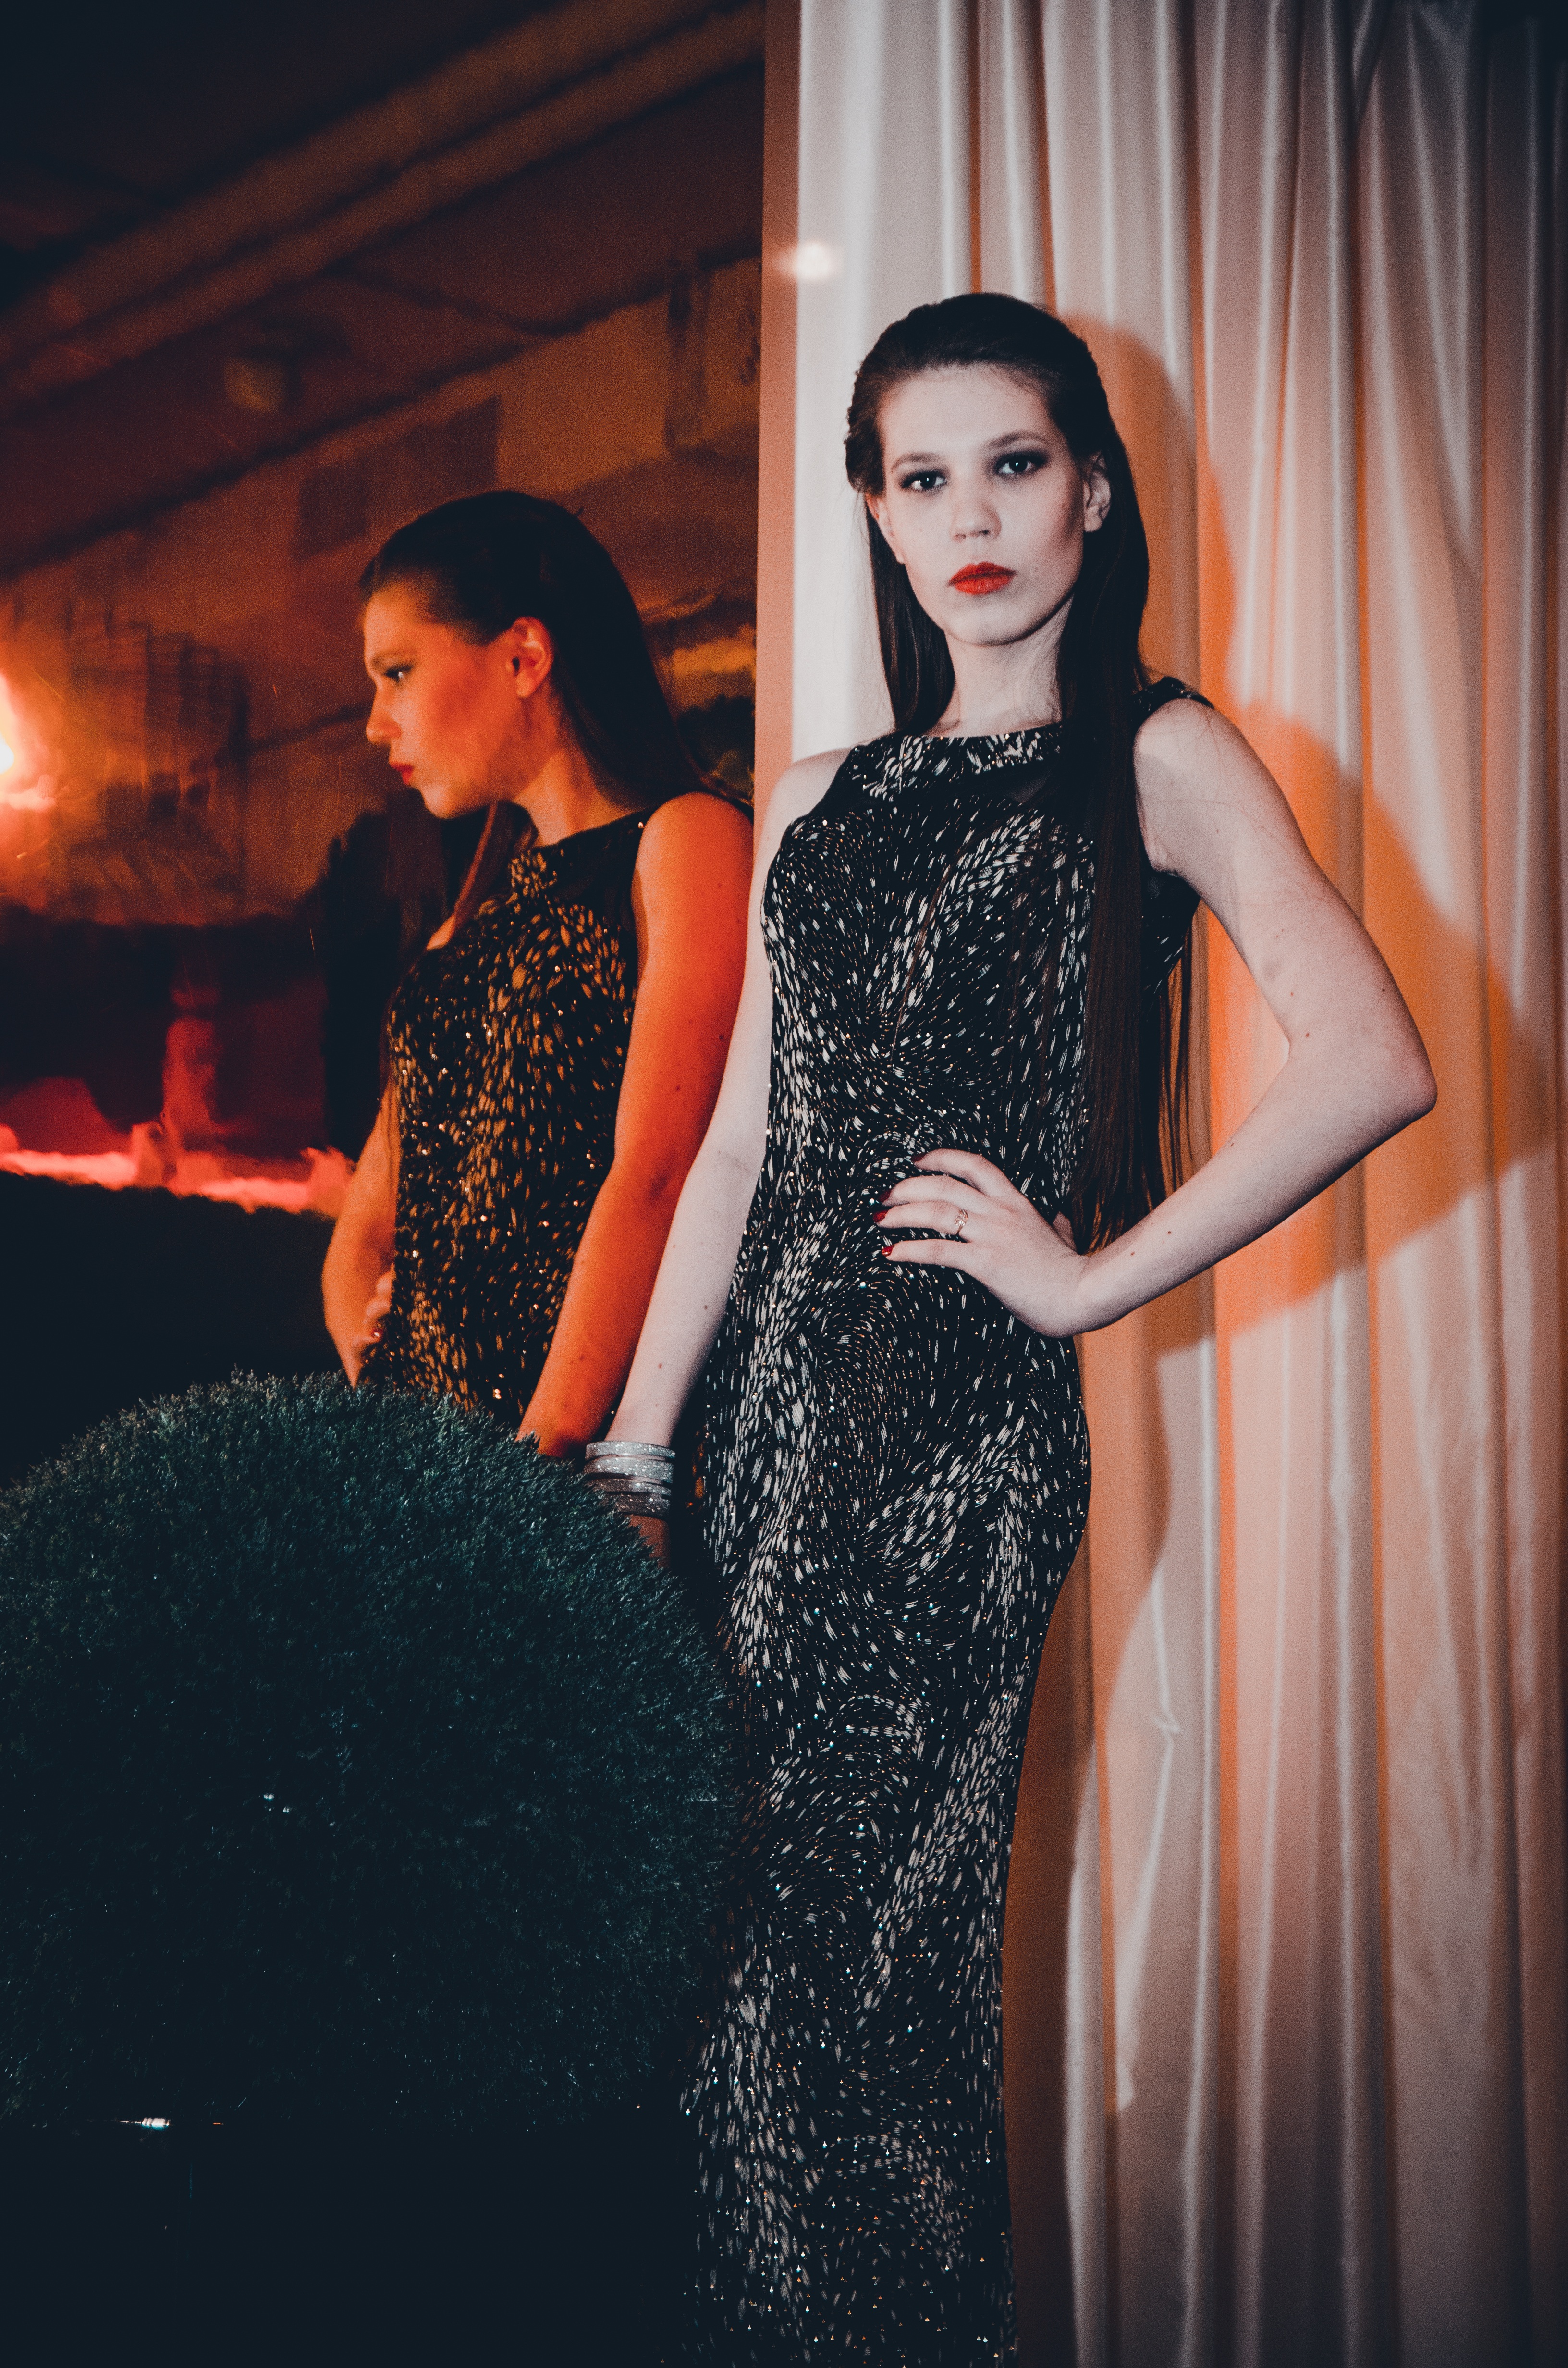
girl, woman, hair, view, female, portrait, model, young, youth, fashion, blonde, jacket, hairstyle, long hair, girls, dress, hands, legs, beauty, style, armchair, posture, smiles, prom, gown, dark background, cosmetics, erotic, photo shoot, light background, formal wear